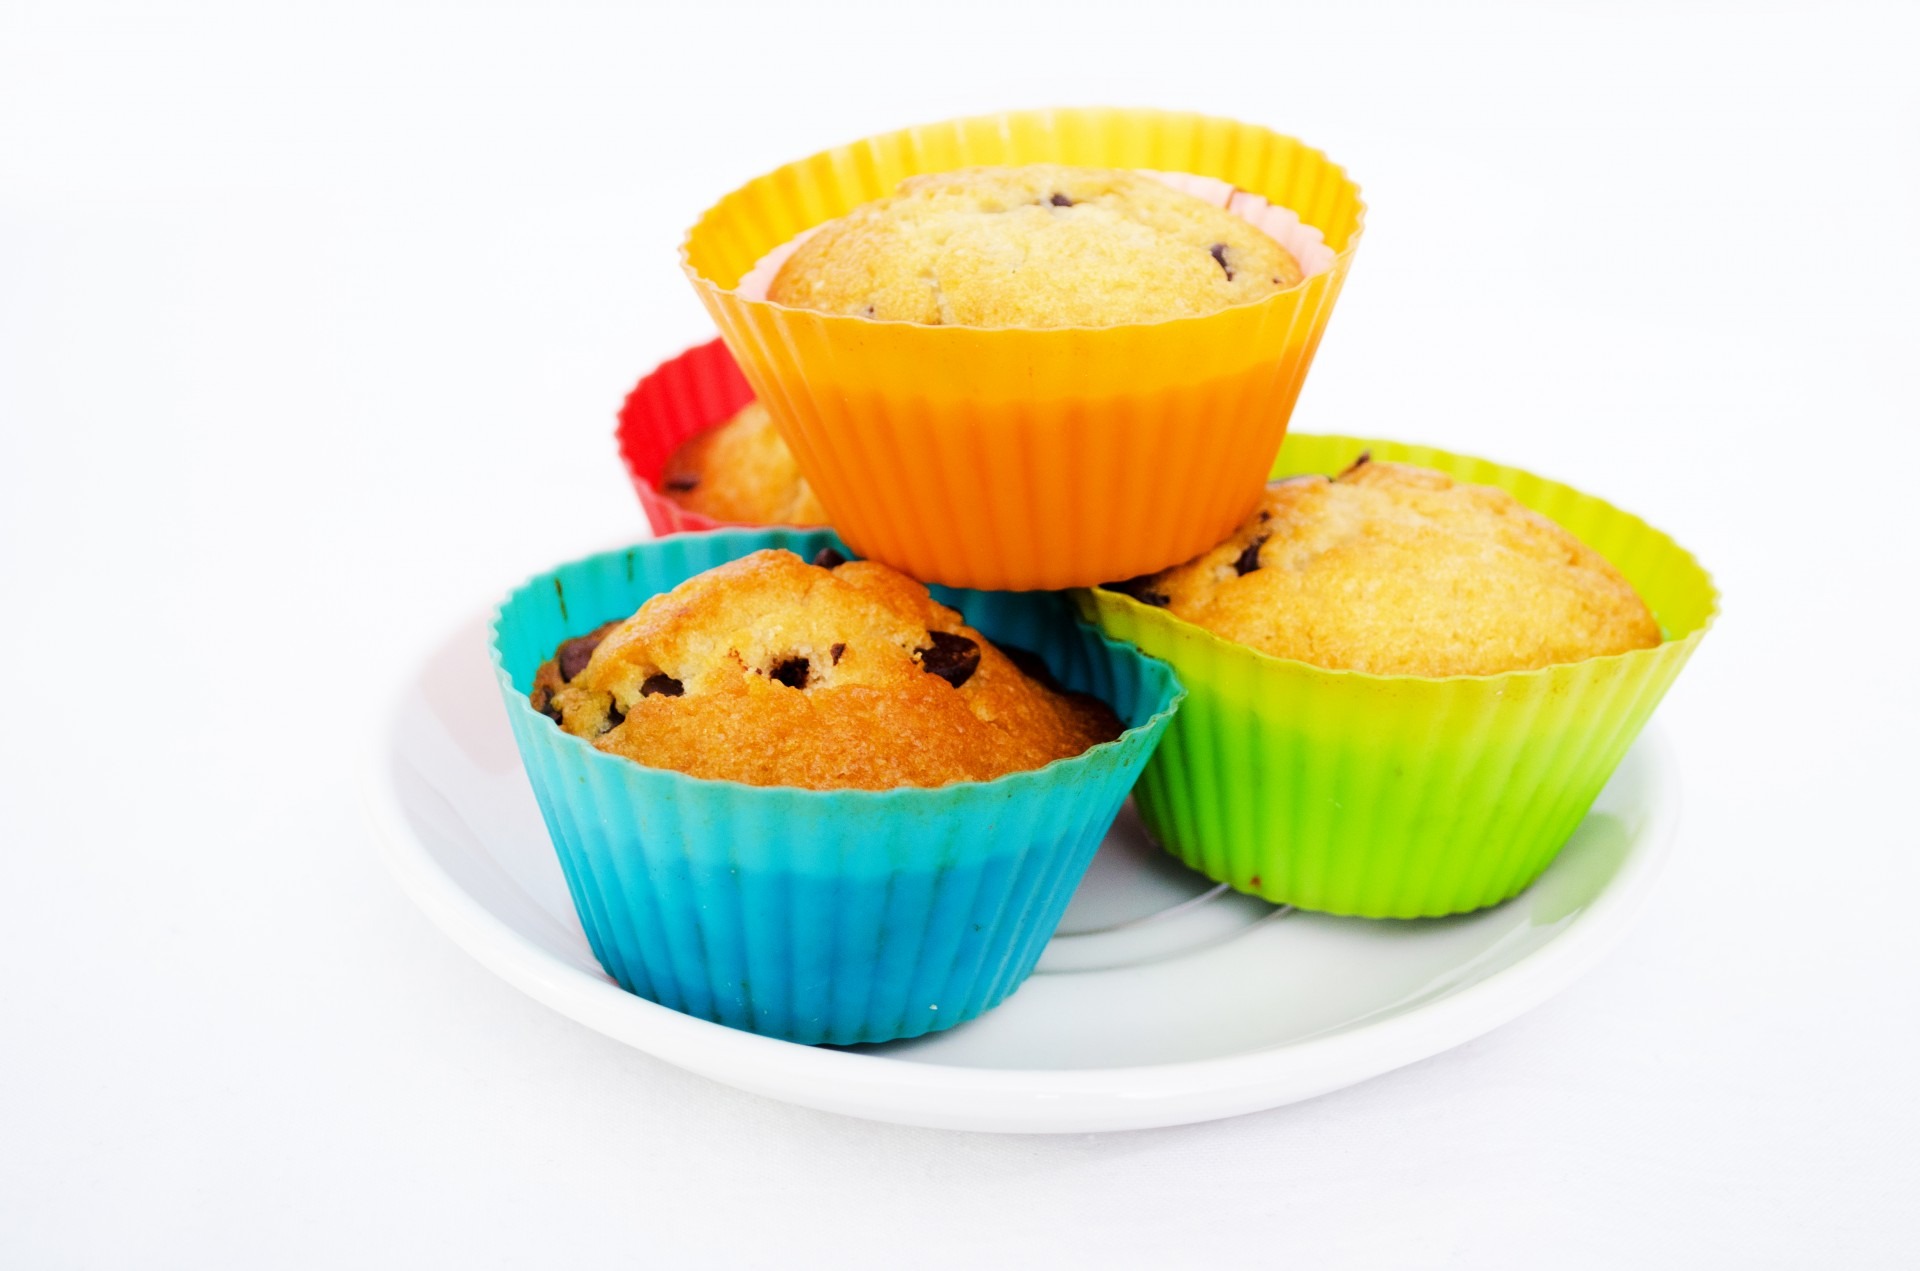
plant, fruit, sweet, home, orange, food, produce, breakfast, cupcake, baking, dessert, cake, bakery, muffin, icing, break, citrus, muffins, flavor